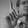
ASL letter: L